Fake news website

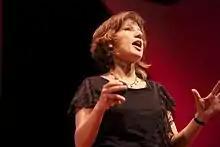
Zeynep Tufekci, a writer and academic

Fraudulent stories during the 2016 U.S. presidential election popularized on Facebook included a viral post that Pope Francis had endorsed Donald Trump, and another that actor Denzel Washington "backs Trump in the most epic way possible". Donald Trump's son and campaign surrogate Eric Trump, top national security adviser Michael T. Flynn, and then-campaign managers Kellyanne Conway and Corey Lewandowski shared fake news stories during the campaign.